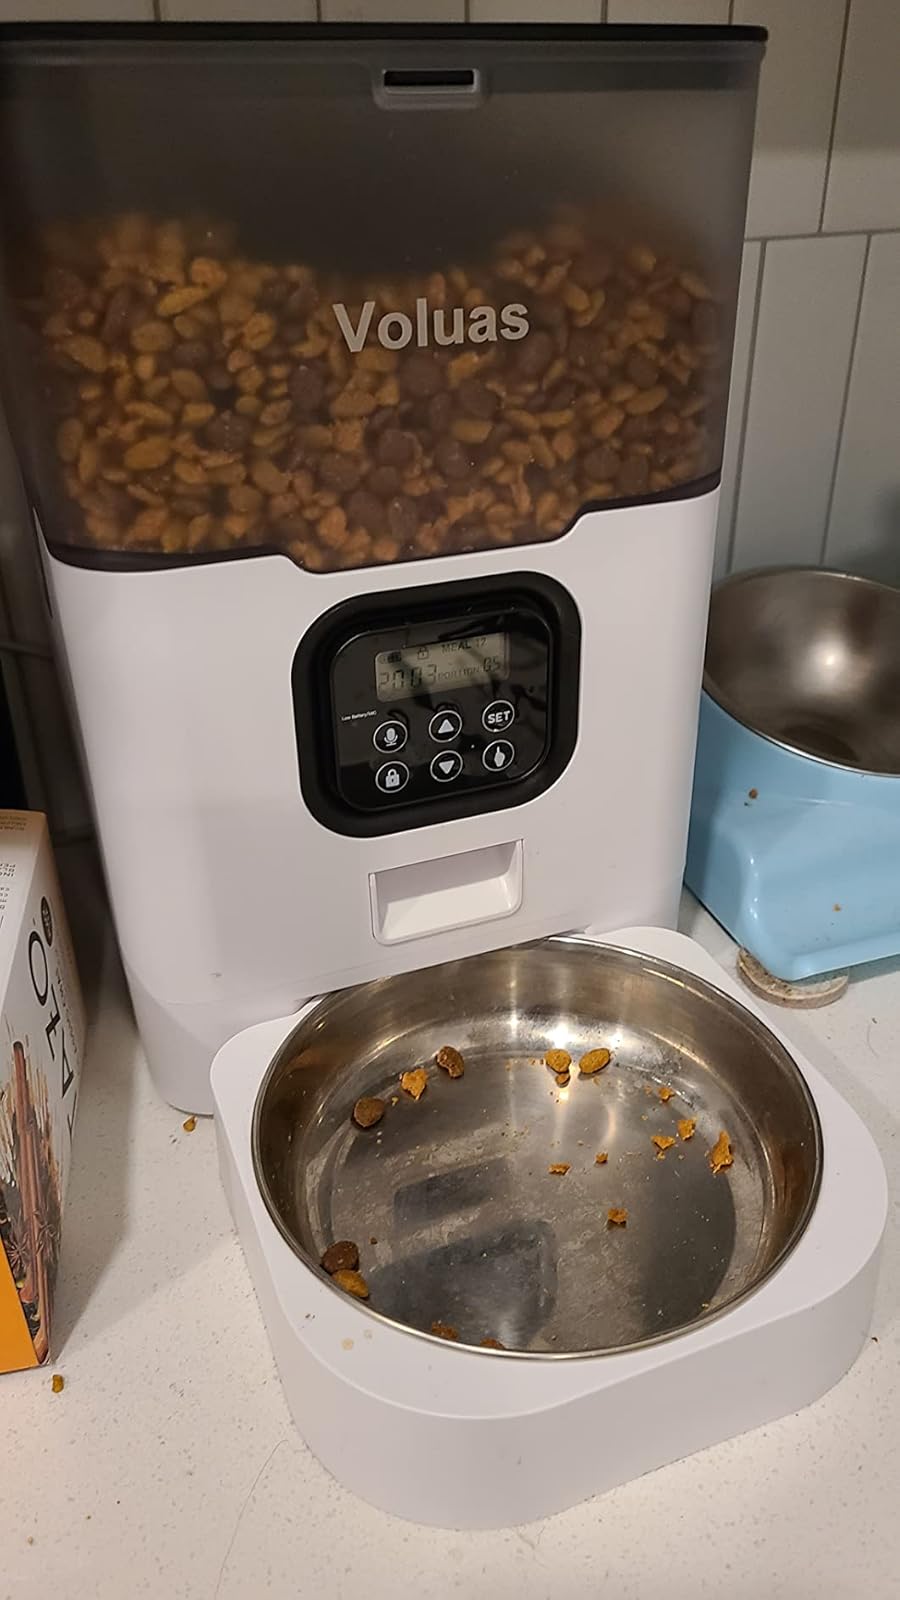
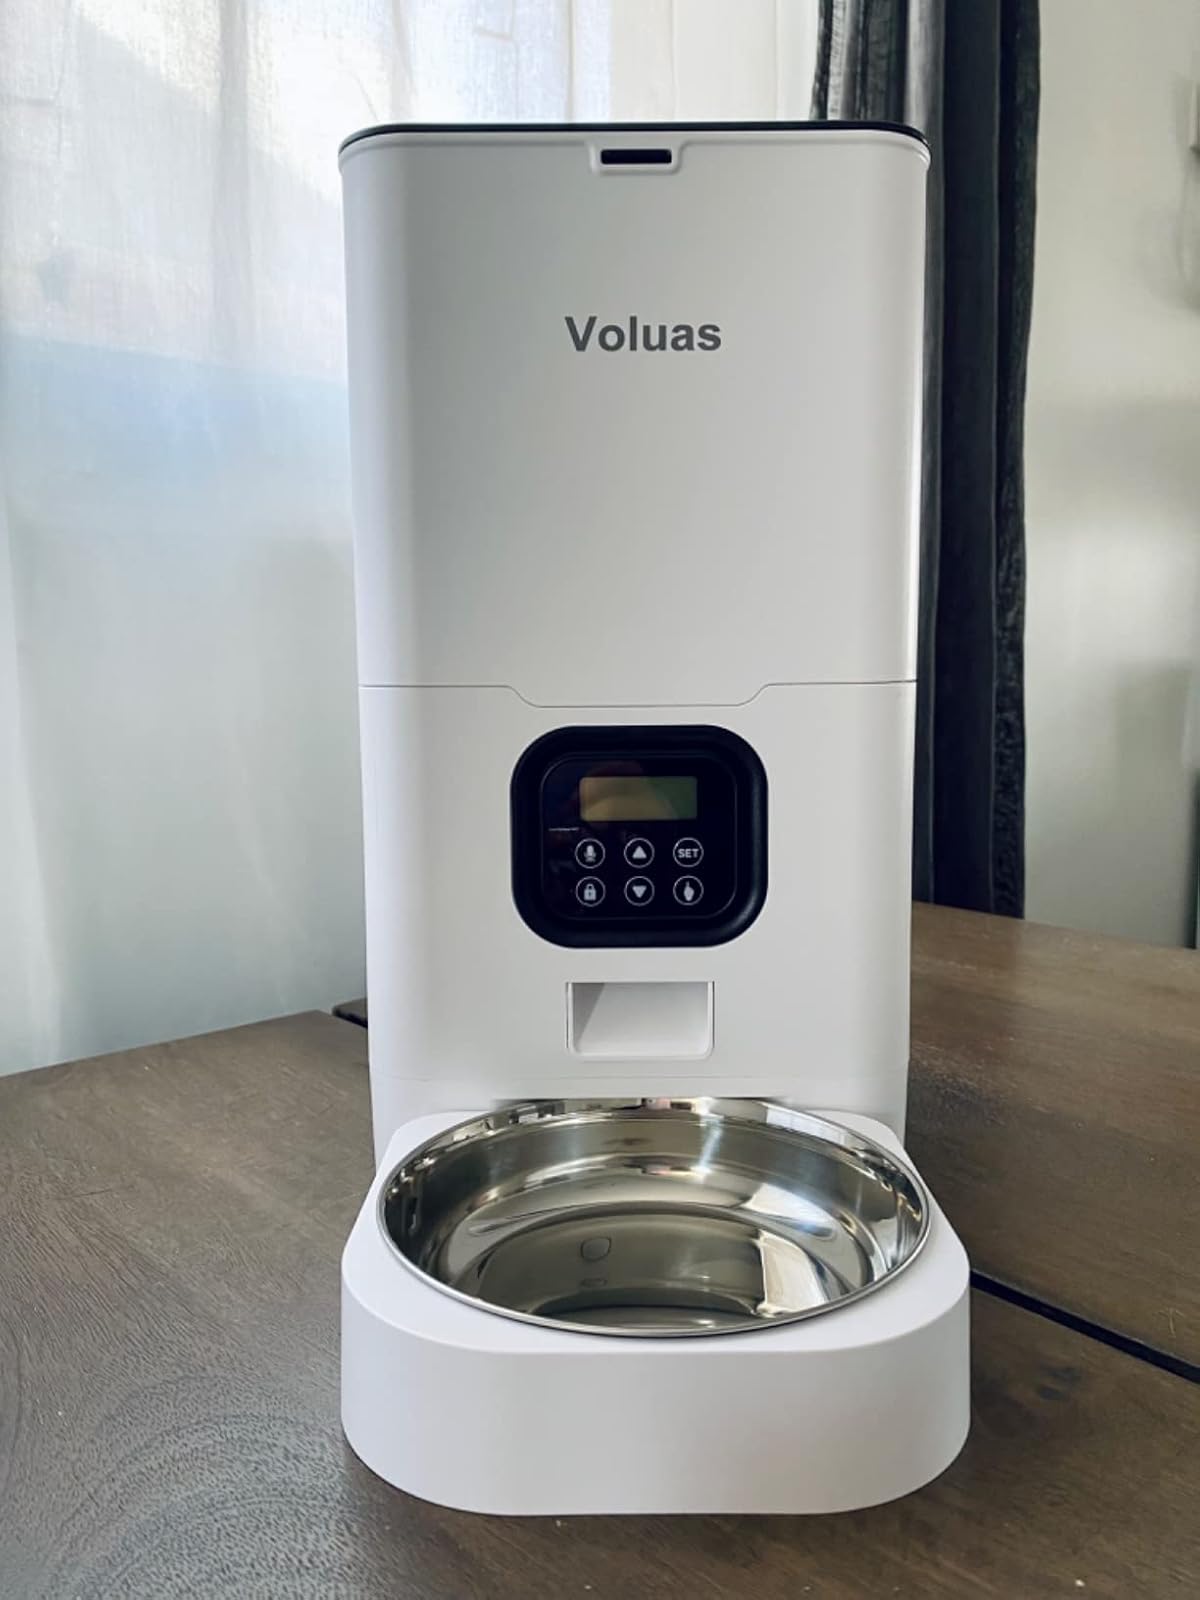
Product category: items_feeder
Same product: no